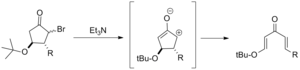
La réaction de cyclisation de Nazarov est une réaction chimique utilisée en chimie organique pour la synthèse de cyclopenténones. La réaction est généralement divisée en variantes classiques et modernes, en fonction des réactifs et des substrats utilisés. Elle a été découvert à l'origine par Ivan Nikolaevich Nazarov en 1941 alors qu'il étudiait les réarrangements des cétones vinyliques allyliques.